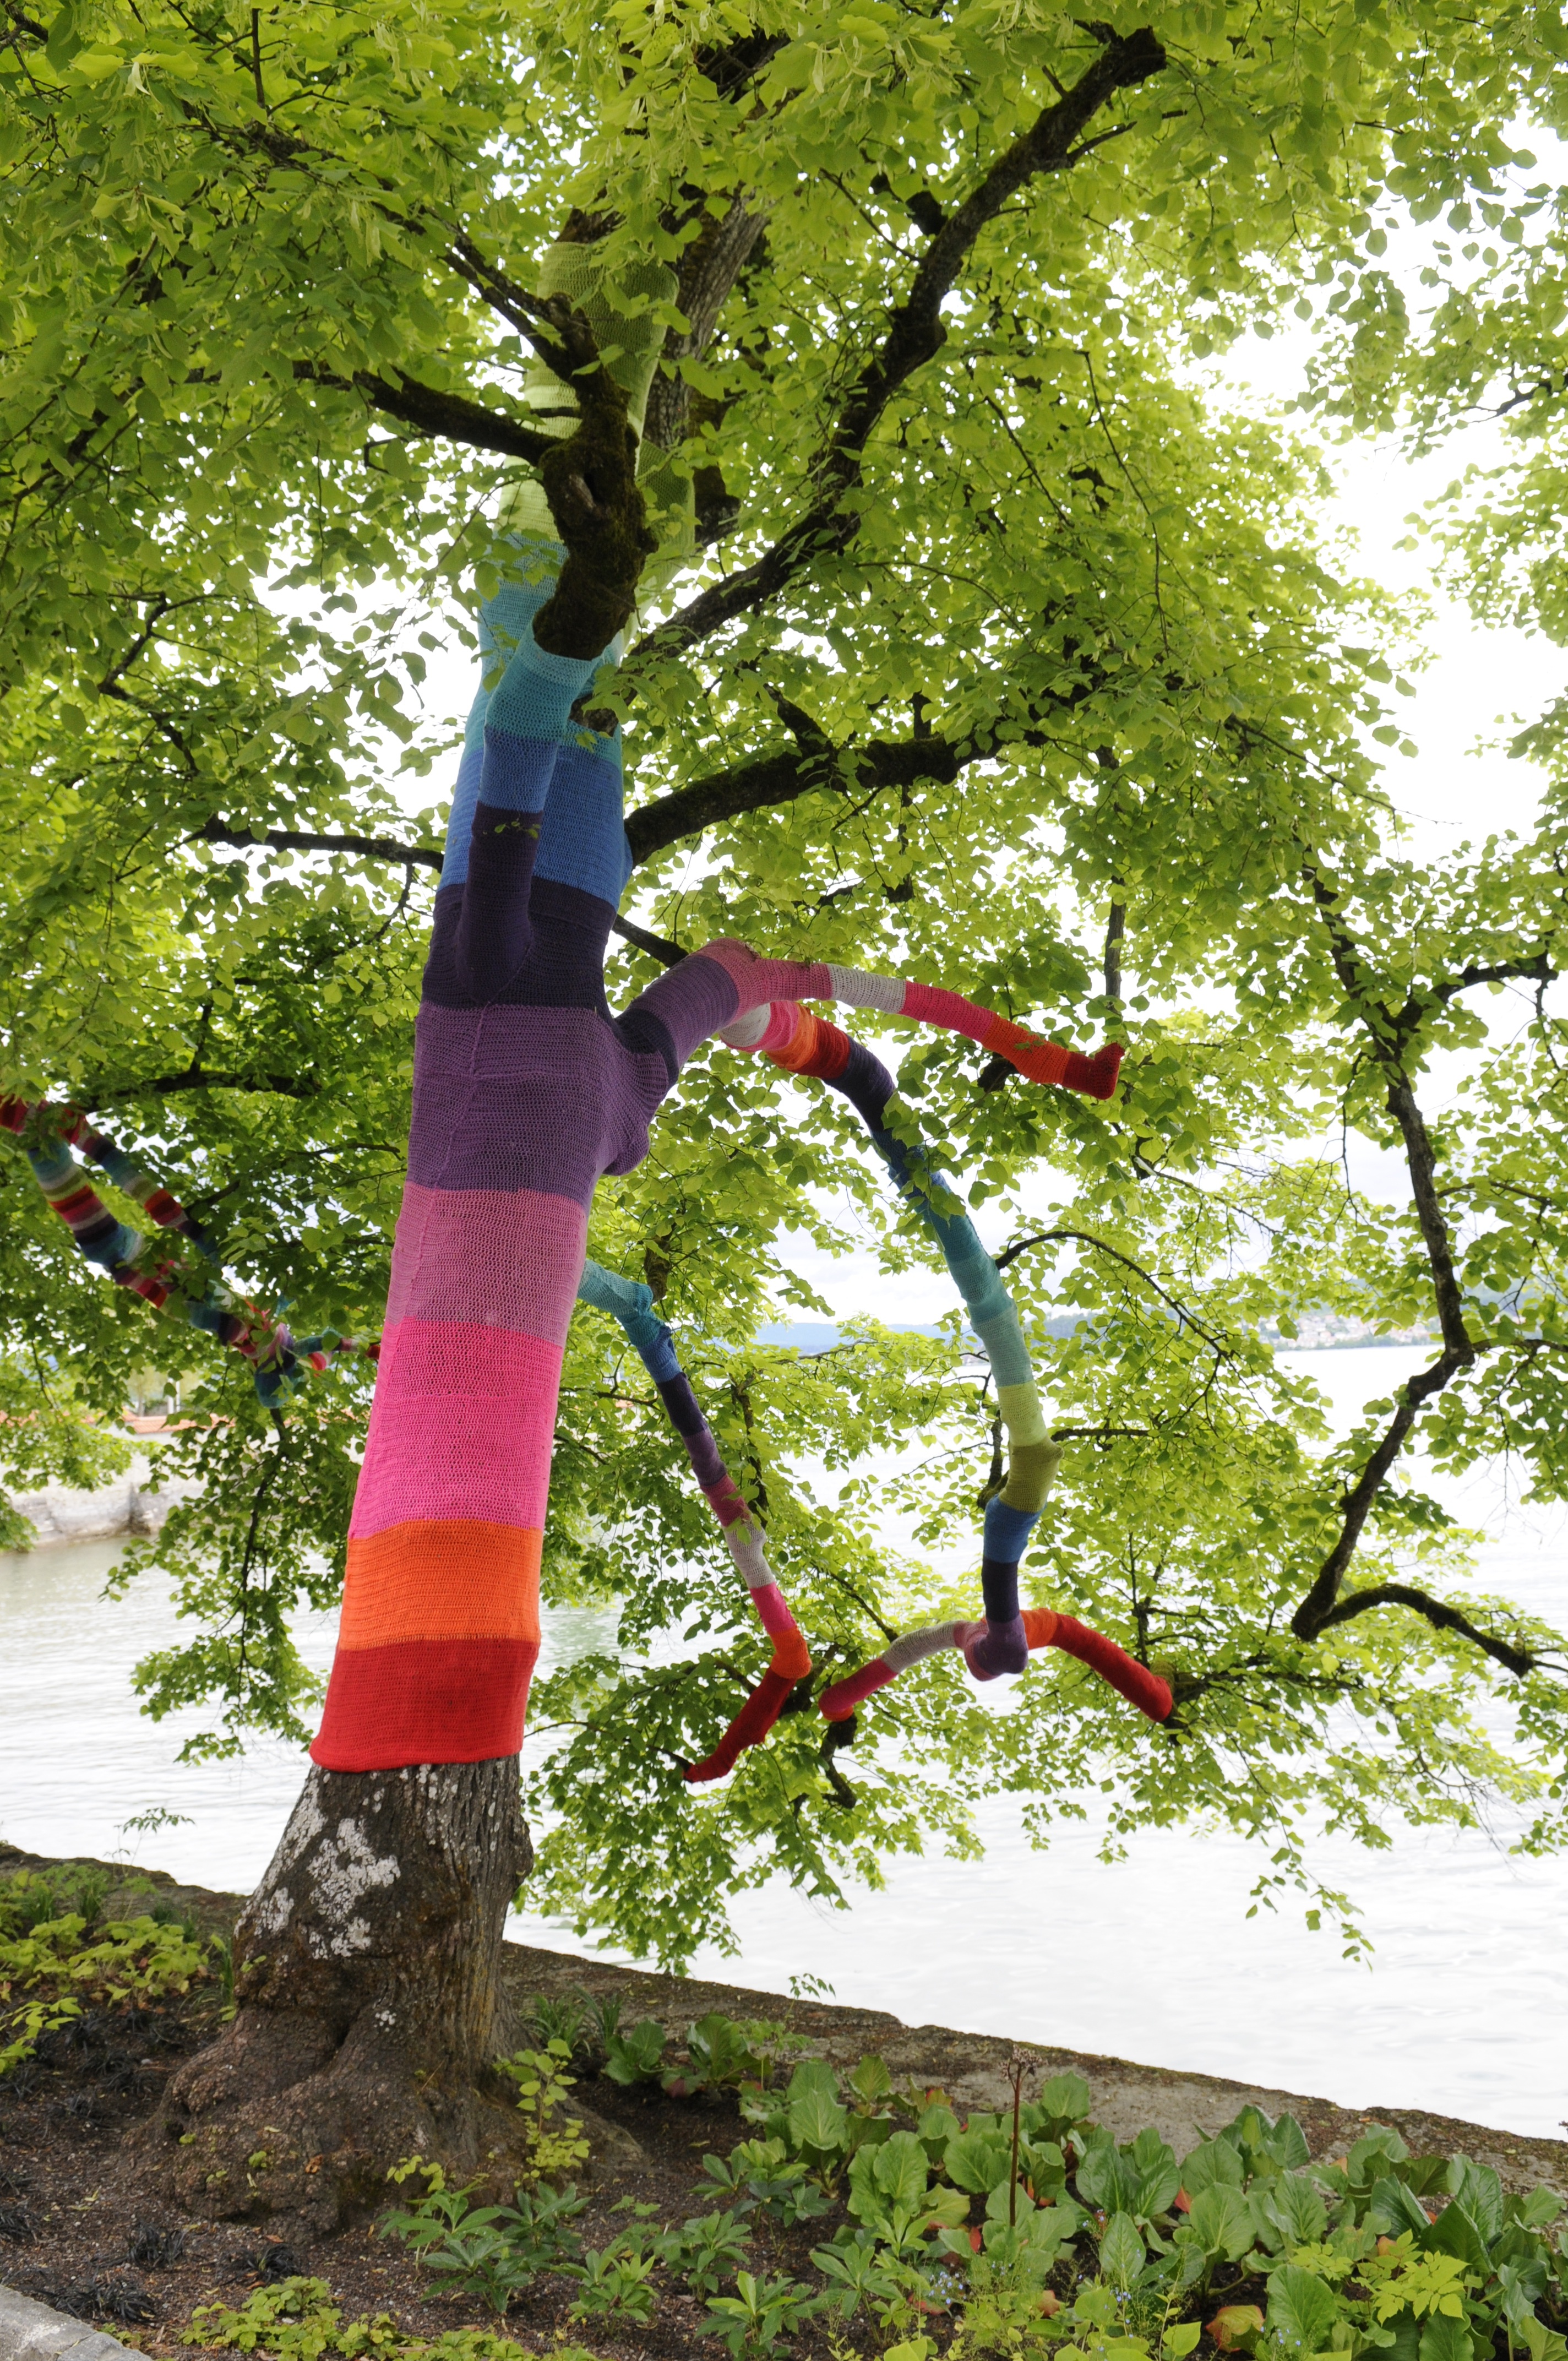
tree, branch, plant, leaf, flower, trunk, spring, green, produce, botany, garden, shrub, deciduous, promenade, lake constance, flowering plant, tree decoration, man made object, woody plant, land plant